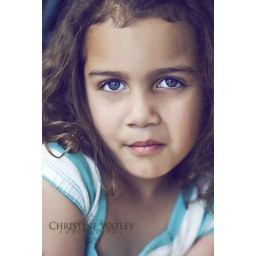
My gorgeous girl!! Using front light. Big window in the kitchen. (Lily blue action-sweet water)